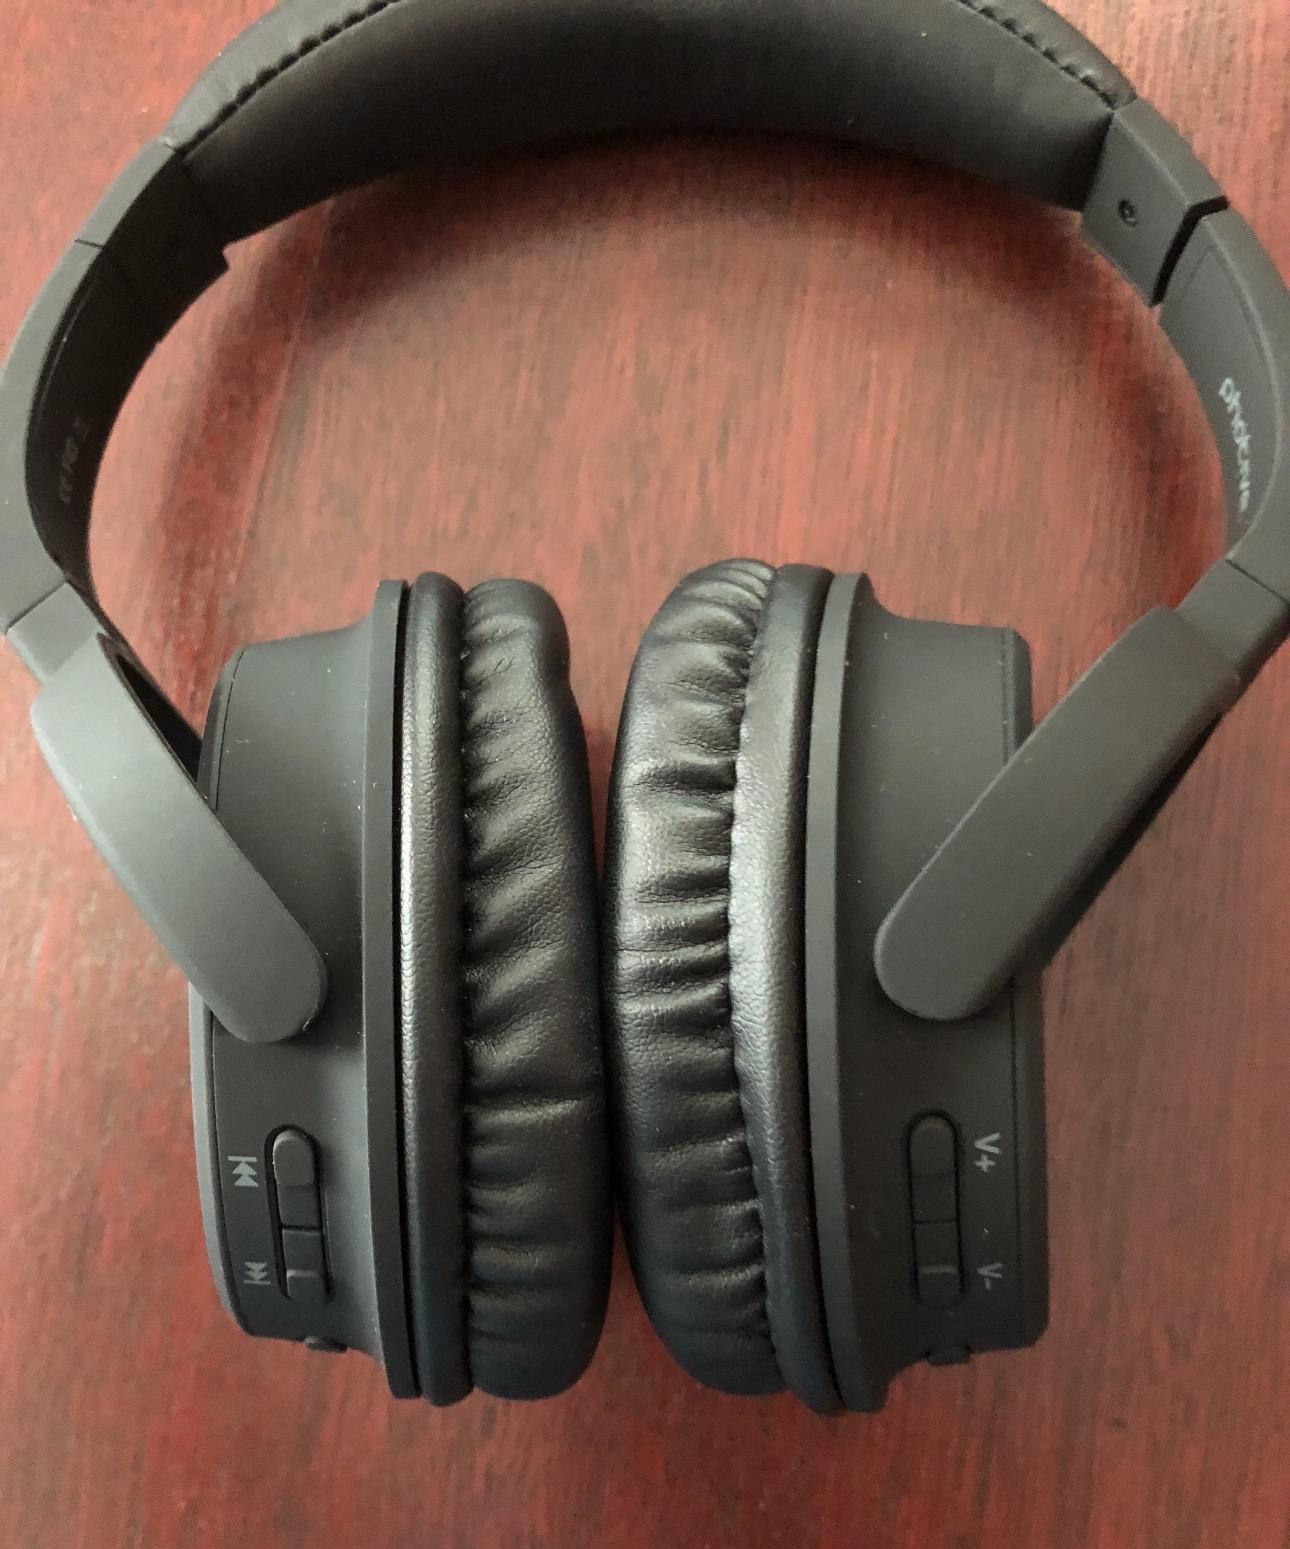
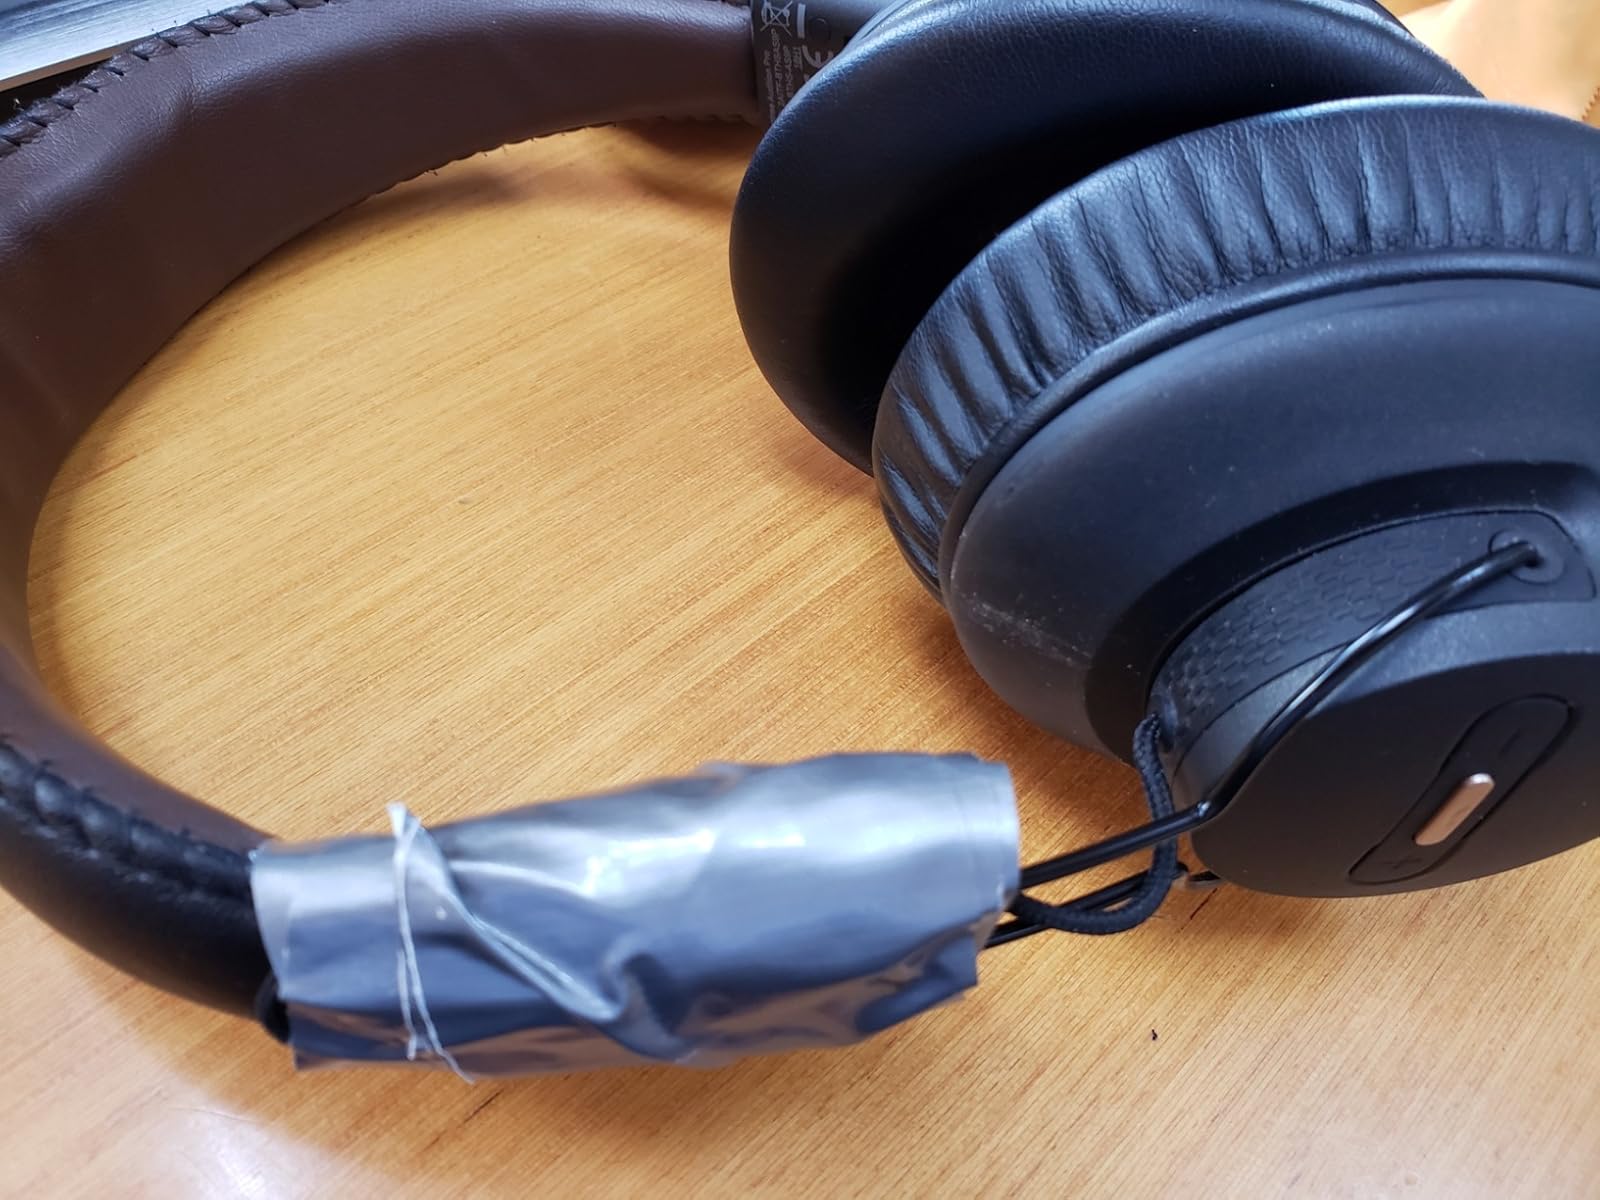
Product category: headphones
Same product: no